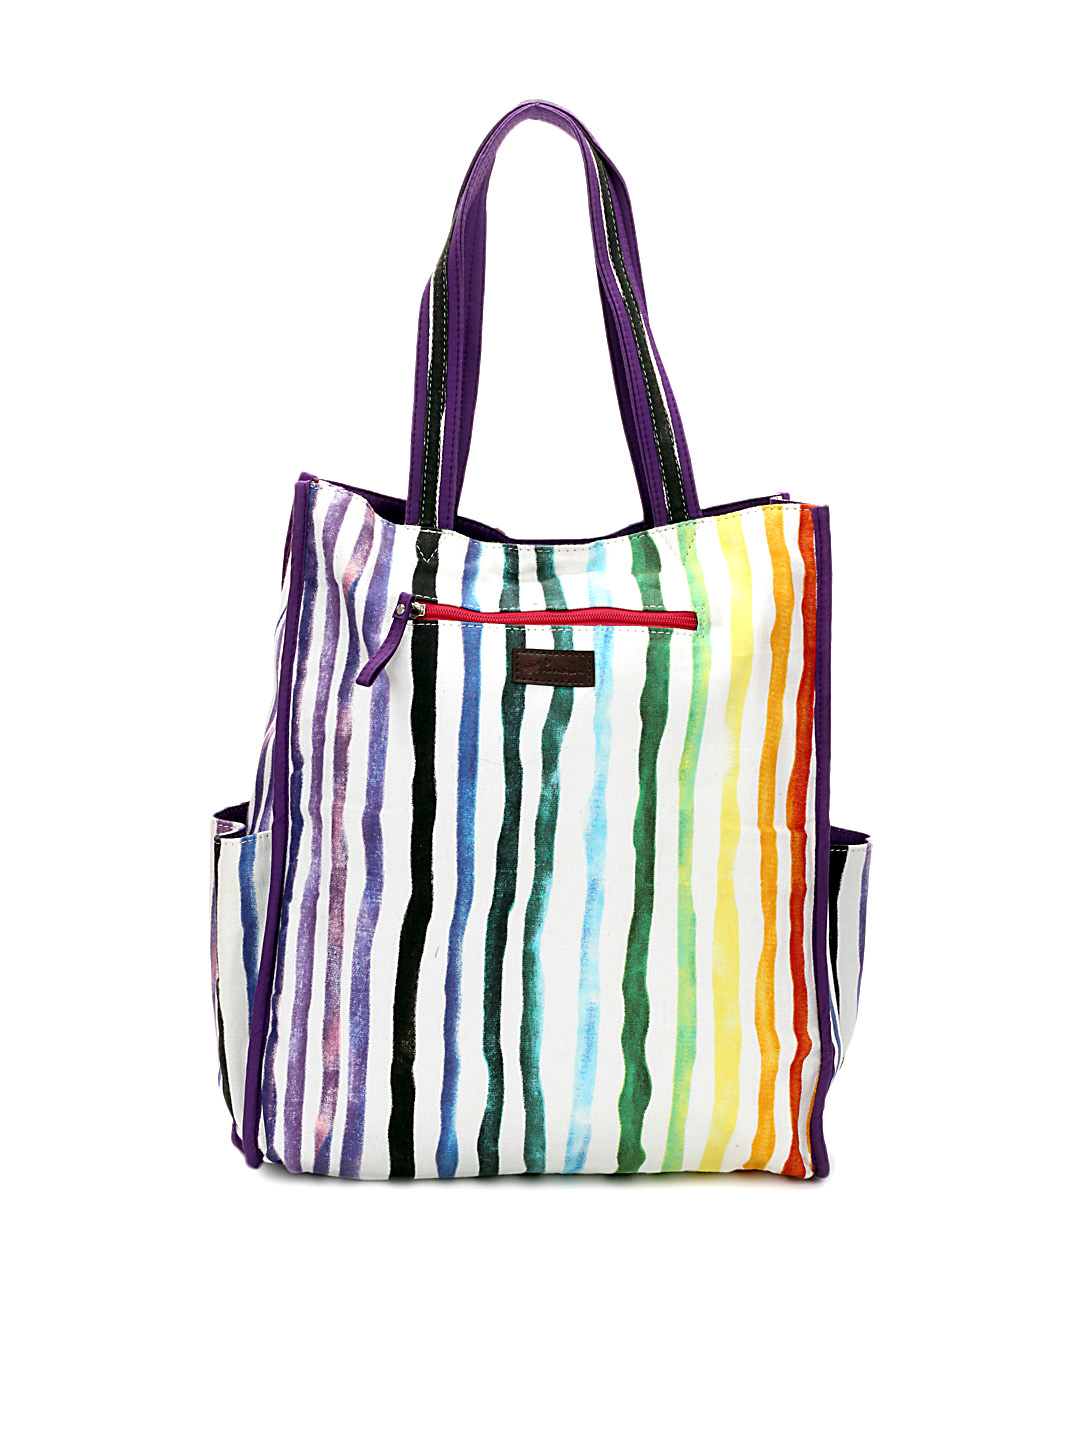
Paridhan Women Multi Coloured Handbag
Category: Accessories / Bags / Handbags
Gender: Women
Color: Multi
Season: Summer 2012
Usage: Casual